St Catherine's Court

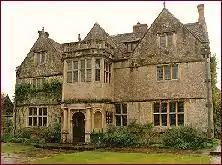
St Catherine's Court north front.

St Catherine's Court is a manor house in a secluded valley north of Bath, Somerset, England. It is a Grade I listed property. The gardens are Grade II* listed on the Register of Historic Parks and Gardens of special historic interest in England.